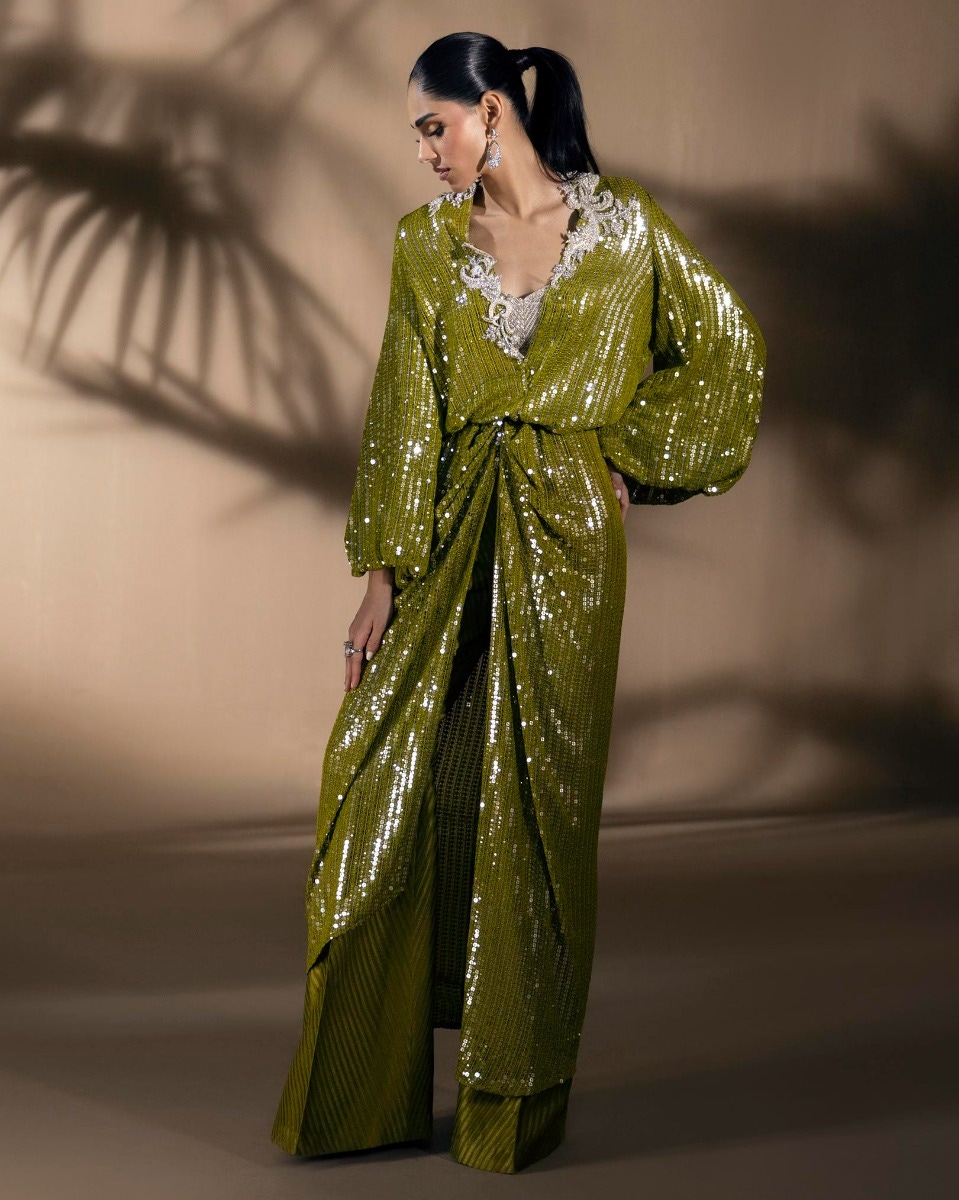
olive sequin kurta coat